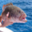
Label: trout